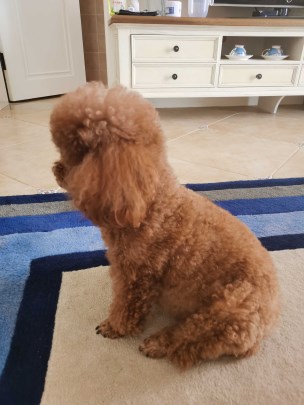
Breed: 7449-n000128-teddy